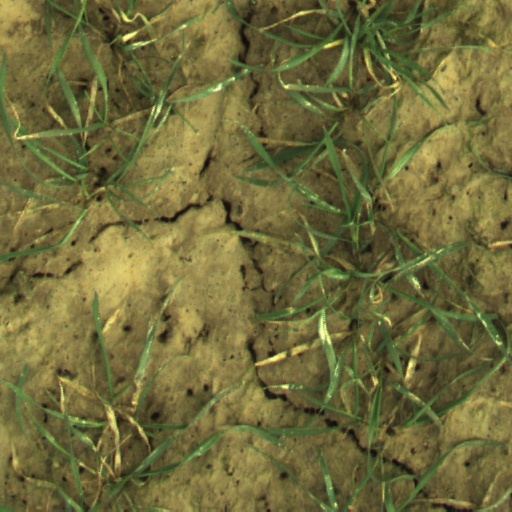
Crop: wheat